Gabriel Elorde

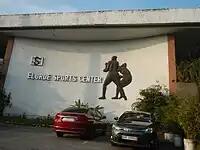
The Elorde Sports Center, Parañaque city, Metro Manila, Philippines.

The Elorde Sports Center in Parañaque, founded in 1983 (two years before his death in 1985), was dedicated to him. It hosts boxing matches and future fights. Elorde Boxing Gym is now available aside from Parañaque, also has a branches in Las Piñas, Makati, Alabang Muntinlupa, Quezon City, San Juan, Manila, Mandaluyong, Taguig, Pasig, Pasay and other Elorde Boxing Gym branches nationwide.